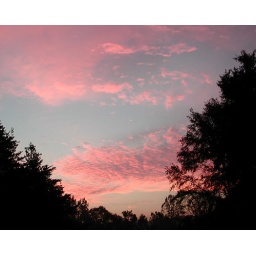
Sunrise from the road in front of our house